Shafiga Akhundova

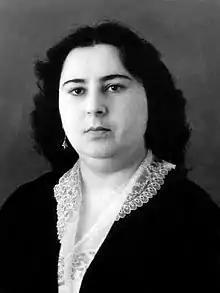

Shafiga Akhundova (21 January 1924 – 26 July 2013) was a prominent Azerbaijani composer, the first professional female author of an opera in the East and People’s Artist of Azerbaijan.